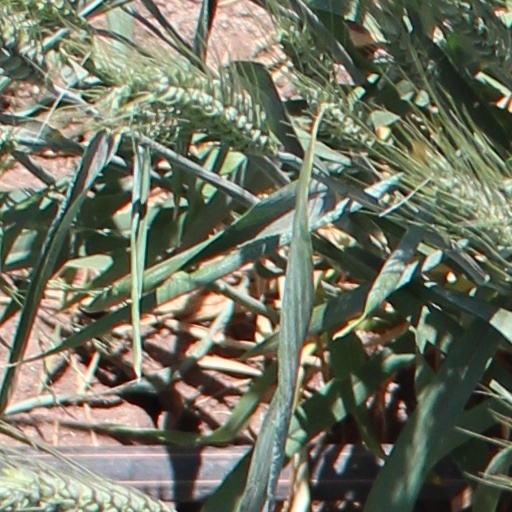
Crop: wheat